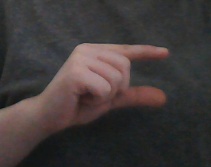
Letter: dal